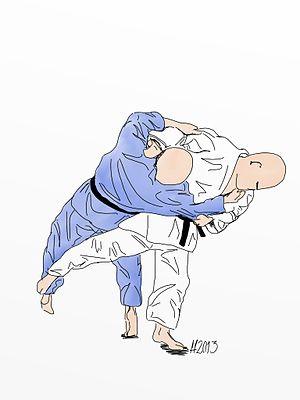
O-Soto-Guruma est une technique de projection du judo. O-Soto-Guruma est la 1ʳᵉ technique du 5ᵉ groupe du Gokyo.